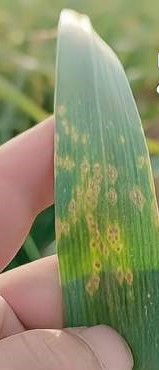
Plant: Garlic
Disease: garlic rust